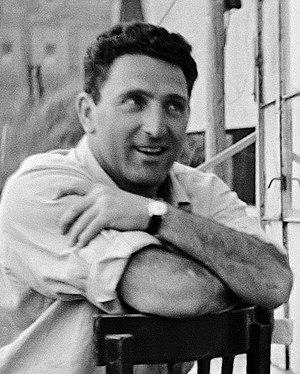
Irwin Shaw est un écrivain, scénariste et producteur américain.